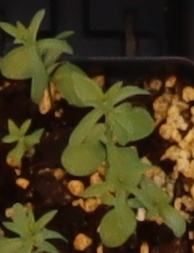
Label: Flax